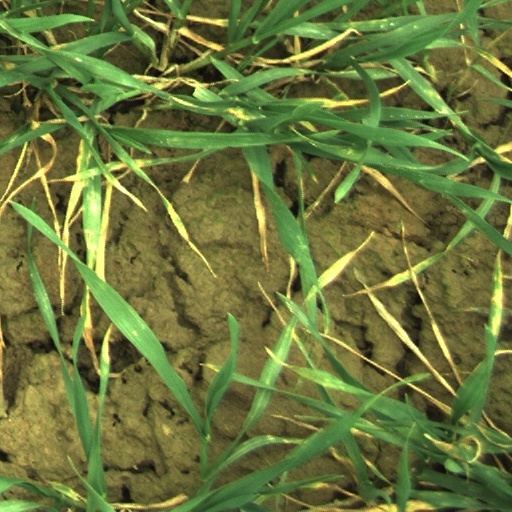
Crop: wheat